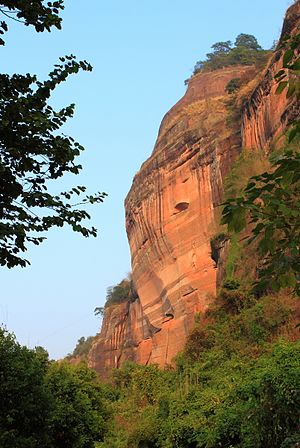
Danxiashan
Rødt klippeparti
Danxiashan er et bjergparti med storslået udsigt omkring 45 kilometer fra byen Shaoguan i den nordlige del af provinsen Guangdong i Folkerepublikken Kina. Nærmere bestemt ligger de i amtet Renhua, og udgør en del af Nan Ling-bjergkæden.